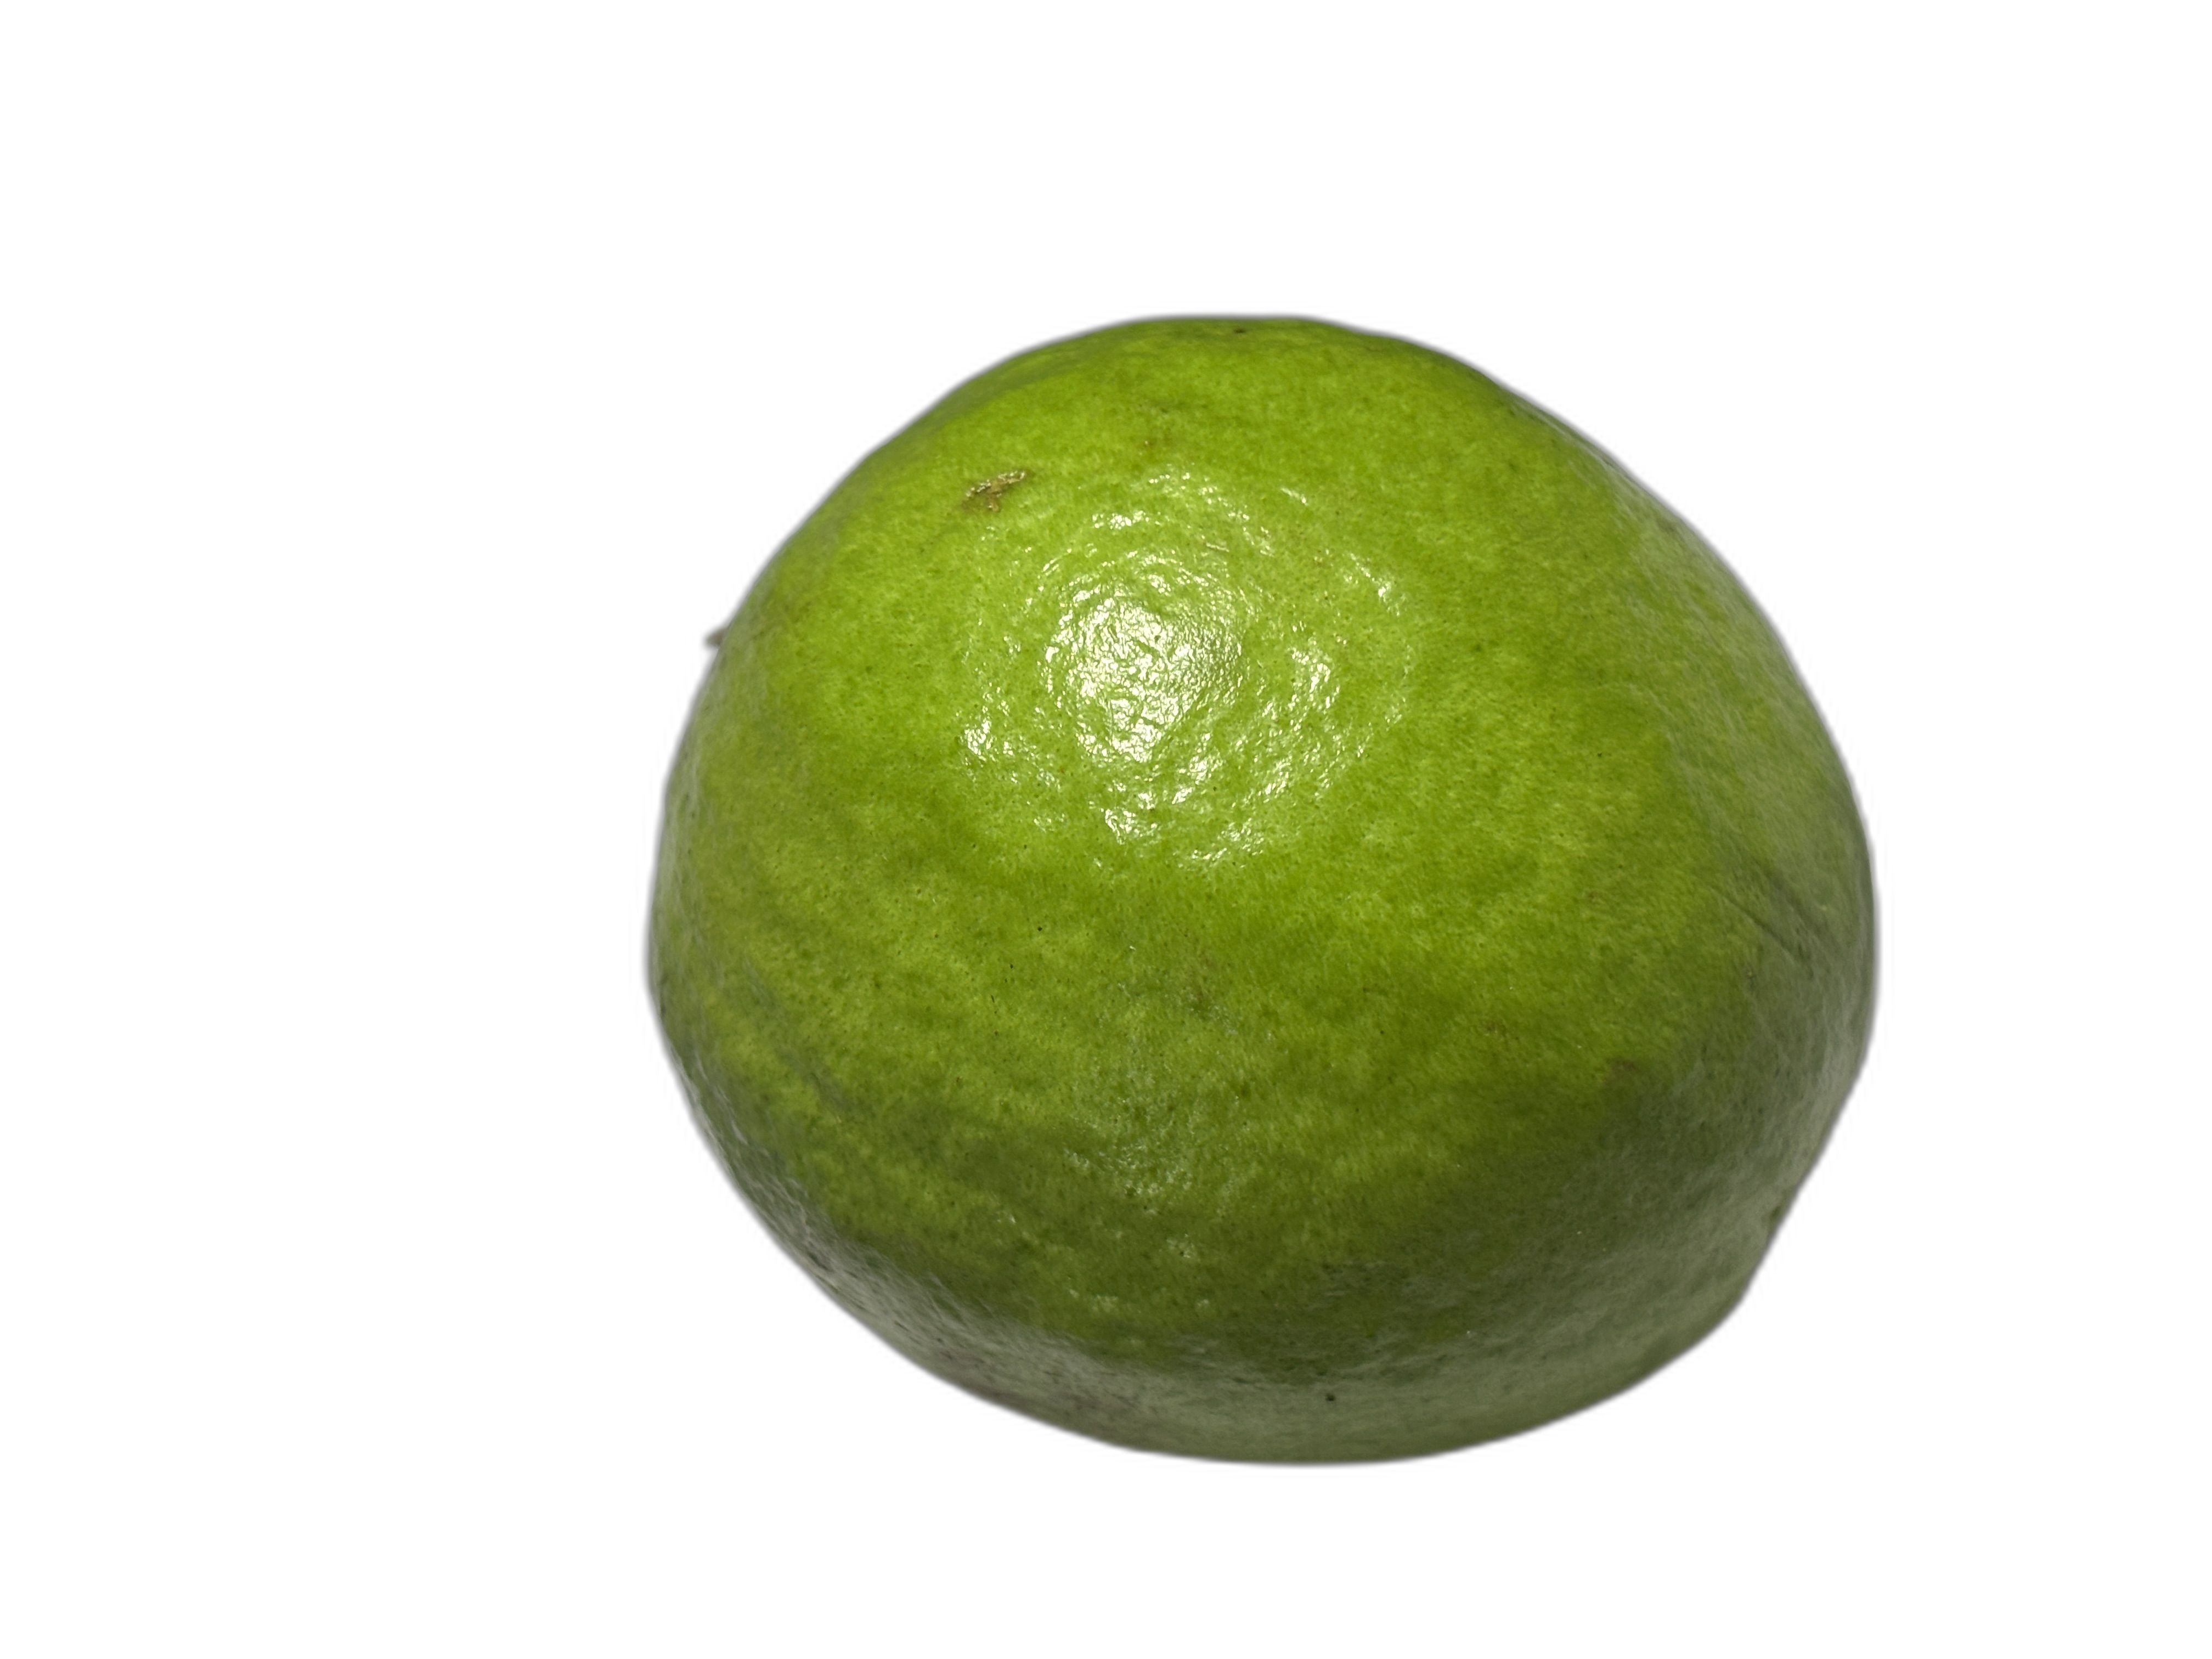
Plant part: fruit
Disease: Healthy